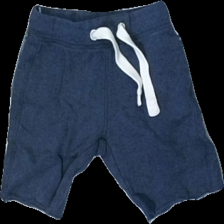
View: front
Type: Trousers
Category: Children
Brand: Lindex
Colors: Blue
Material: 100% cotton
Cut: Regular
Size: 98
Season: All
Holes: Minor
Price range: <50
Recommended usage: Export
Comment: washed out, cut pants